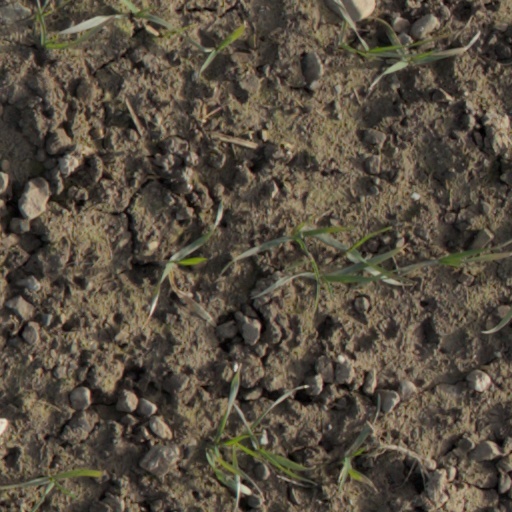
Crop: wheat